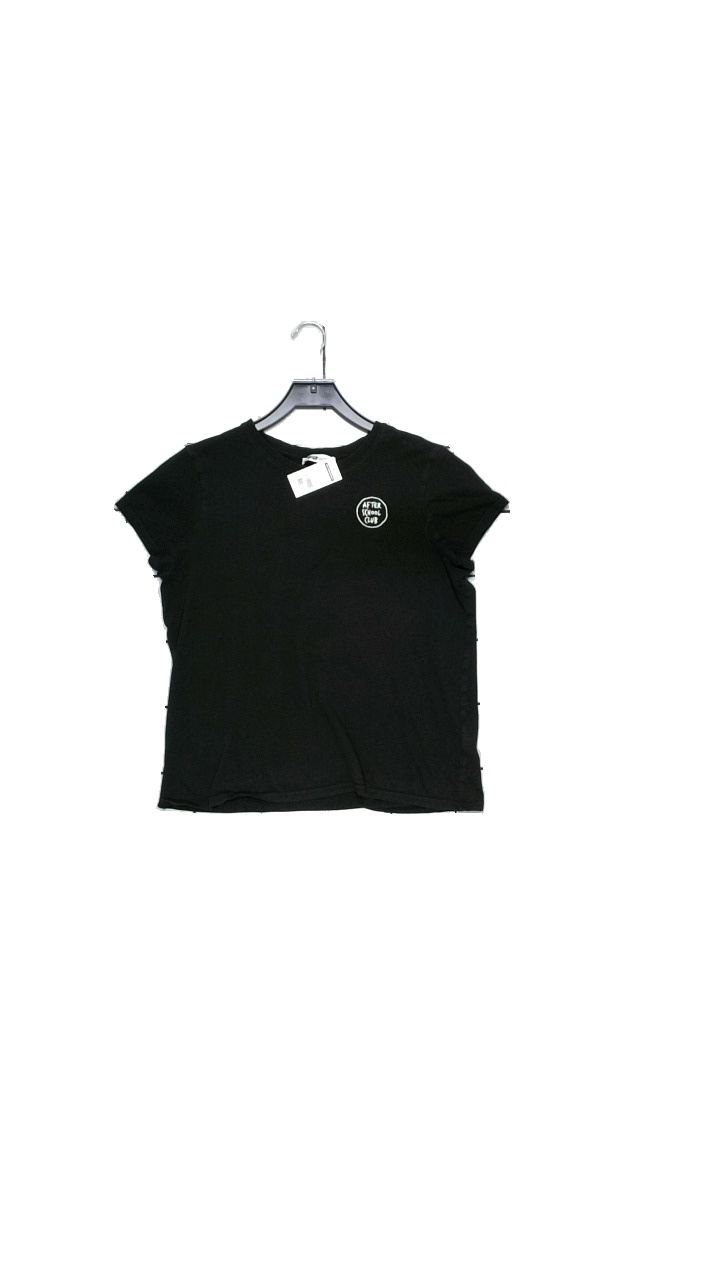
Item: T-shirt (Ladies)
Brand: Fbsisters (new Yorker)
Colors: Black, Yellow
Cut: Regular, Tight
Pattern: Logo print
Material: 100% cotton
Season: All
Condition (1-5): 4
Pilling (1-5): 4
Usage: Reuse
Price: <50